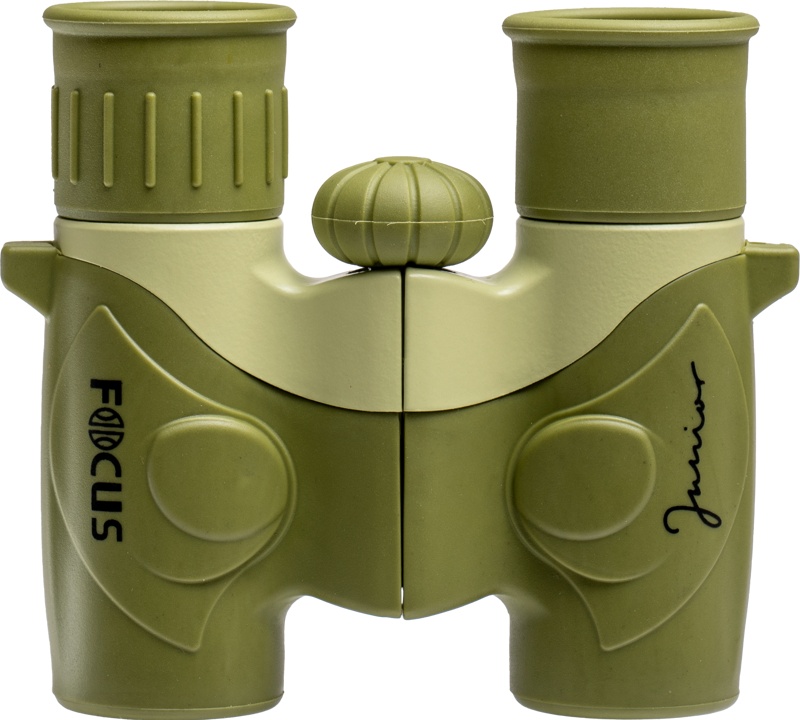
Focus Juniorkikkert 6x21
Junior 6x21 er den perfekte førstegangskikkert til børn og unge. Kikkerten er specialbygget med ét hængsel-led, som giver den bedste stabilitet, og er tilpasset en øjenbredde på mellem 50 – 63mm. Stort fokushjul gør det let at justere skarphed, og antirefleksbehandlingen giver et klarere billede. Gummibeklædningen tager af for stød og slag, og giver også et mere sikkert greb, så du ikke så nemt taber kikkerten. 6x forstørrelse giver et roligt billede, så du lettere finder fuglen eller rådyret. Kikkerten leveres med bælteetui og nakkerem.
Brand: Focus
Category: Cameras & Optics > Optics > Scopes > Spotting Scopes